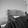
ASL letter: H